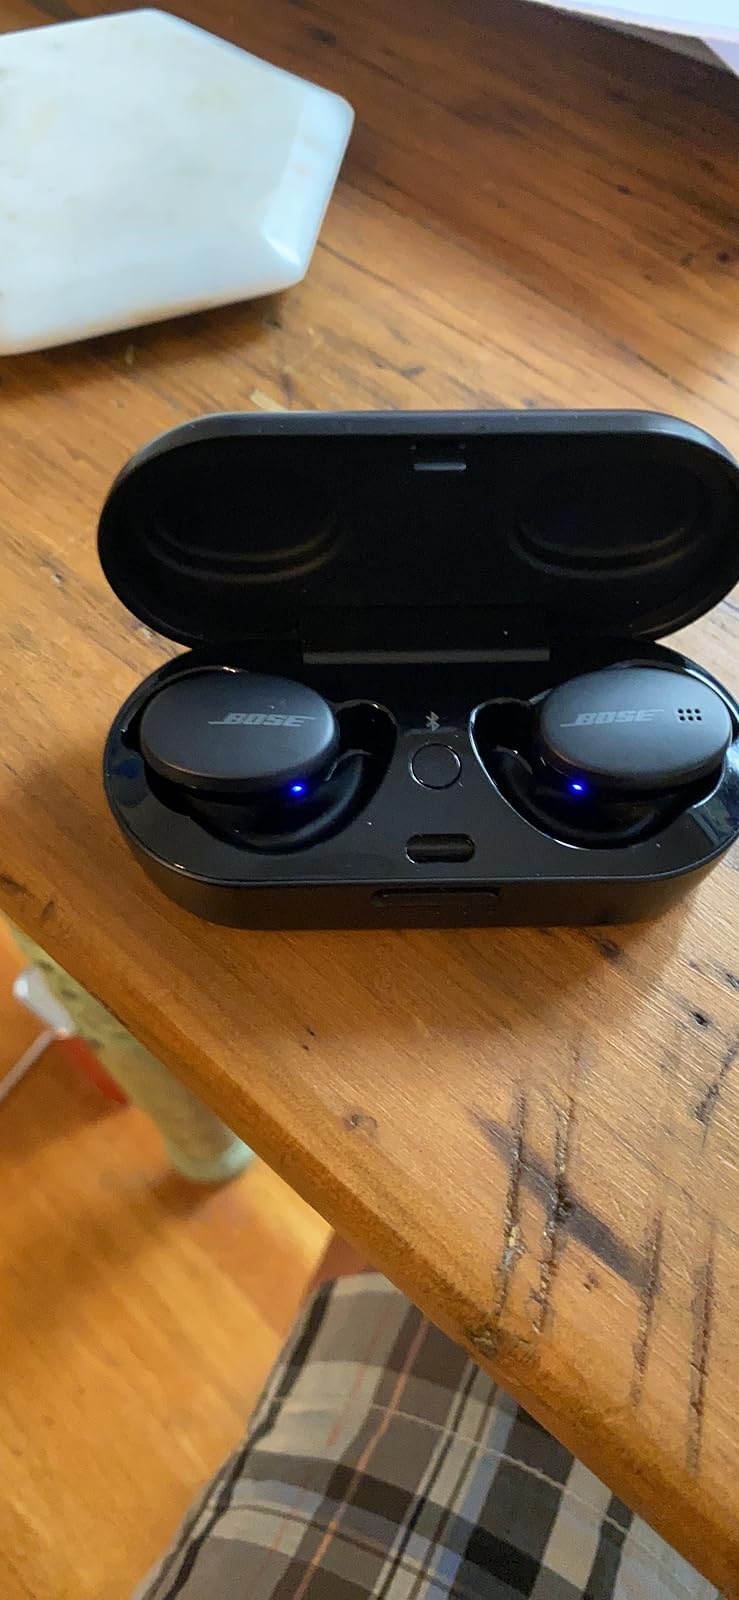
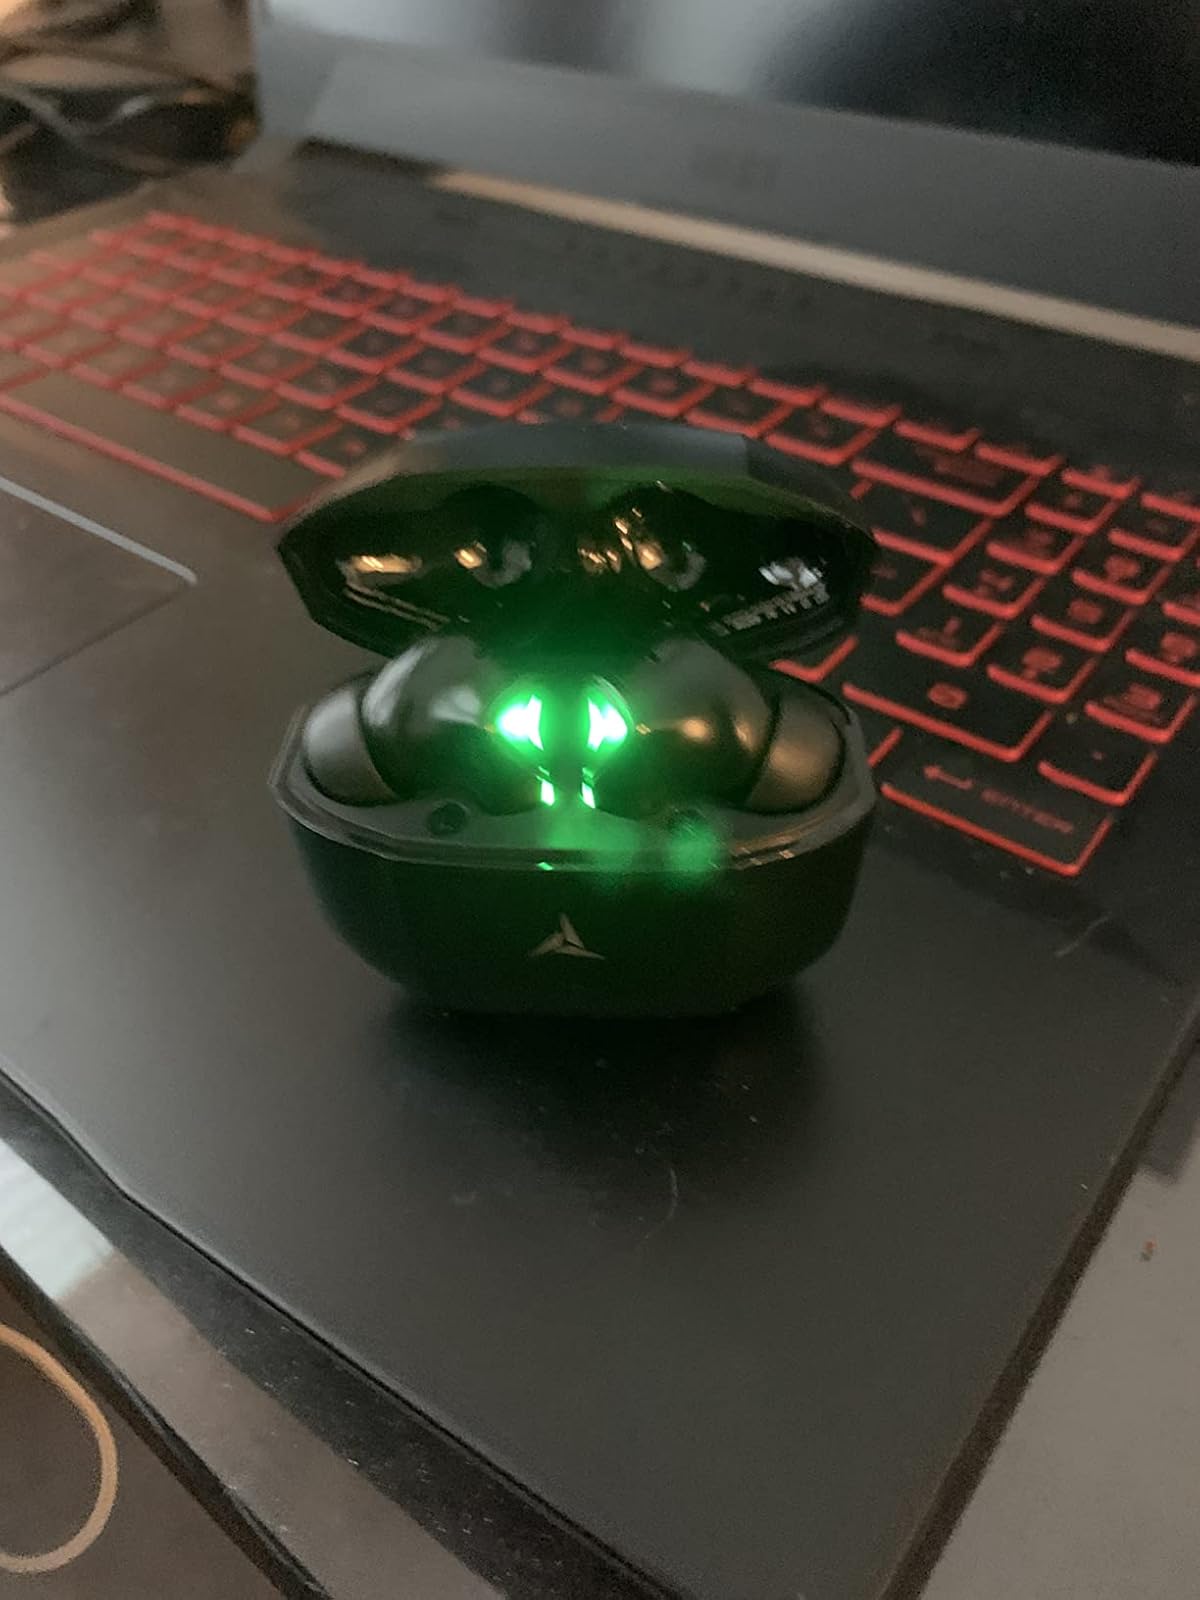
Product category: earbuds
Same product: no